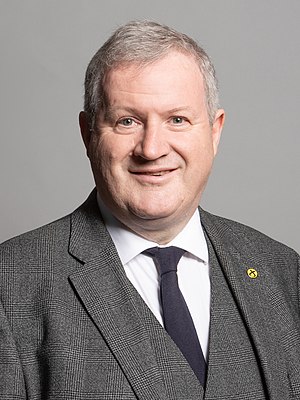
Ian Blackford
Blackford i januar 2020
Ian Blackford er en skotsk politiker, der har været gruppeformand for Scottish National Party i House of Commons siden 2017, og været medlem af House of Commons siden 2015, da han slog det siddende parlamentsmedlem og tidligere leder af Liberaldemokraterne, Charles Kennedy i valgkredsen Ross, Skye and Lochaber i Skotland.